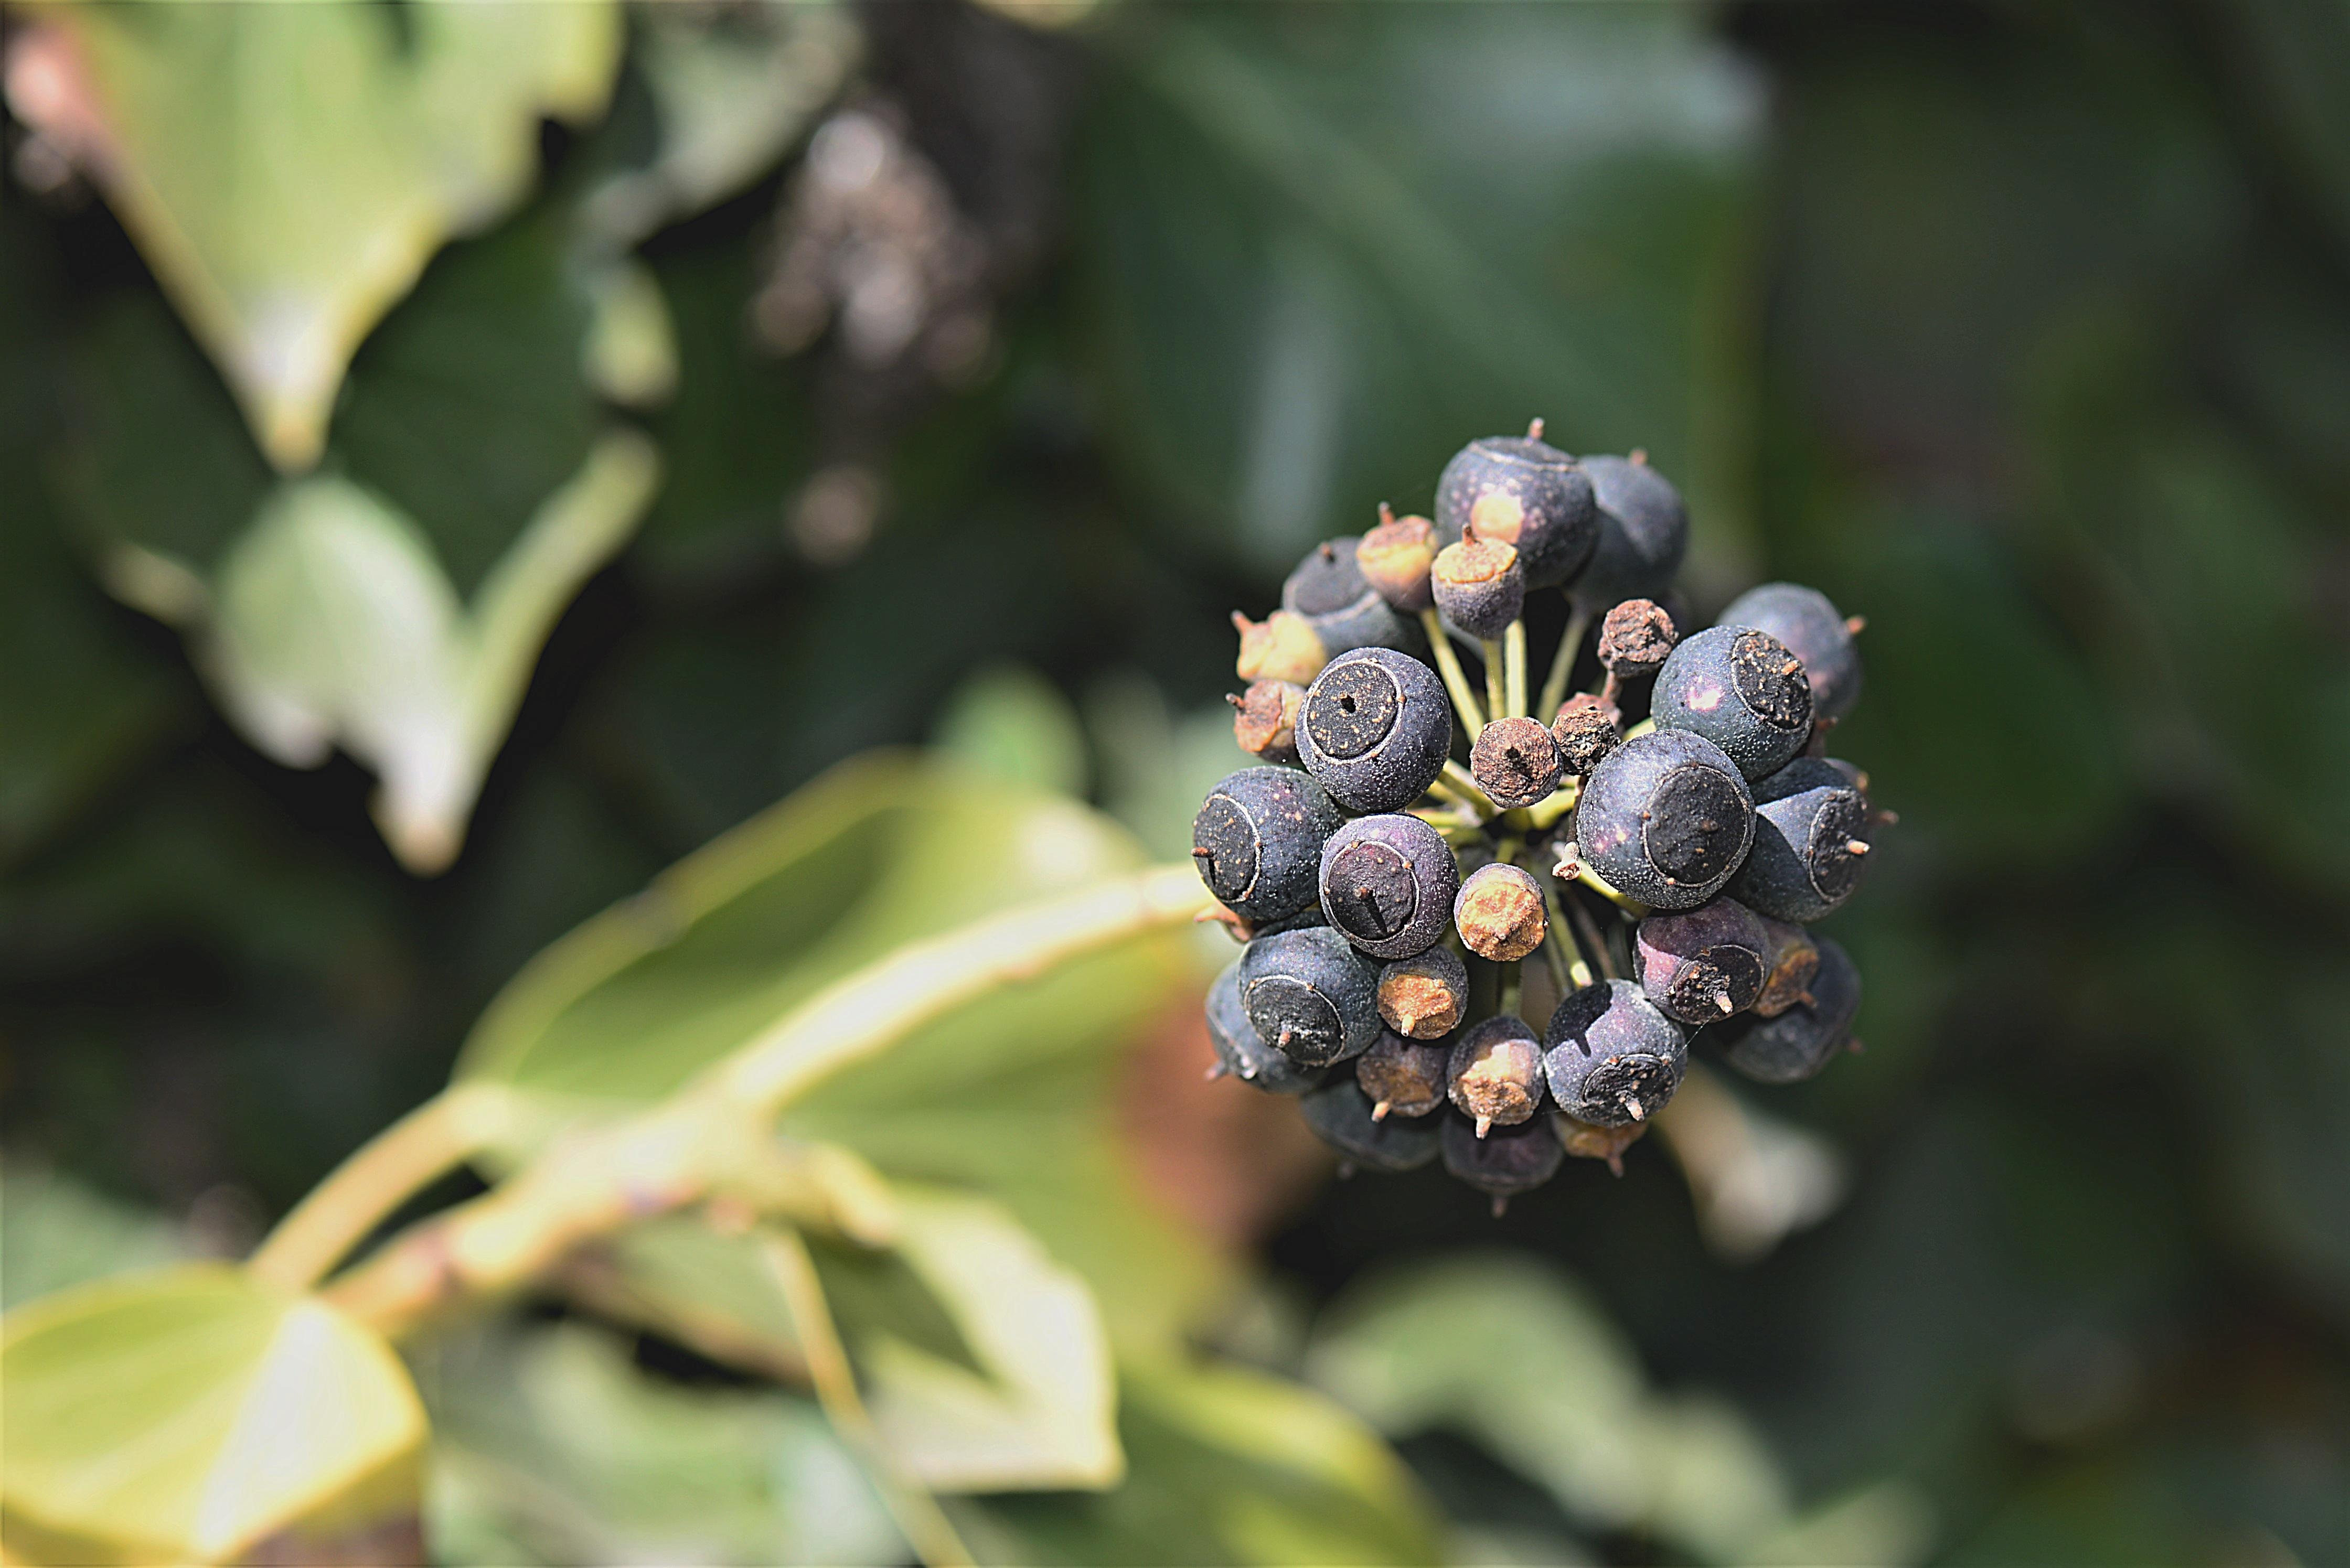
tree, nature, branch, blossom, plant, fruit, berry, leaf, flower, food, green, produce, ivy, evergreen, botany, climber, flora, wildflower, berries, shrub, toxic, fruits, hedera, macro photography, flowering plant, umbel, over ripe, woody plant, land plant